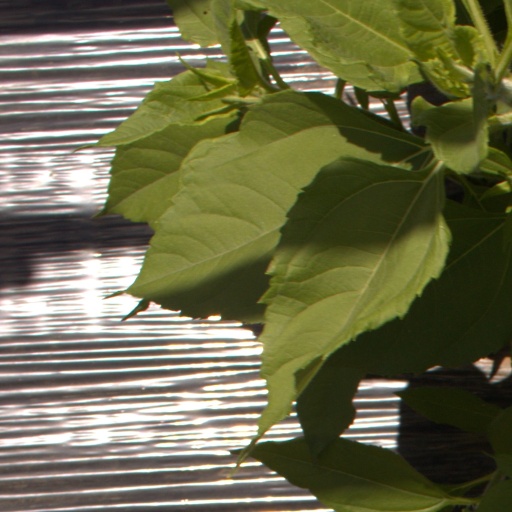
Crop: Jerusalem artichoke